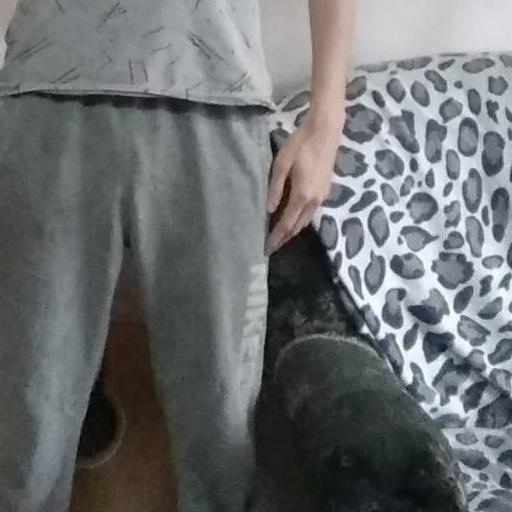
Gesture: no_gesture